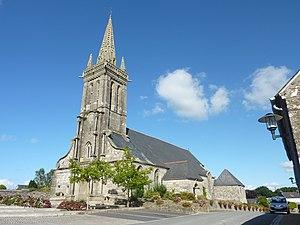
La liste des églises du Finistère recense de la manière la plus complète possible les églises, cathédrales et basiliques situées dans le département français du Finistère.
Poullaouen est une commune du département du Finistère, dans la région Bretagne, en France.
Cet article recense une partie des monuments historiques du Finistère, en France.
Cet article recense les monuments historiques français classés en 1914.